Community areas in Omaha

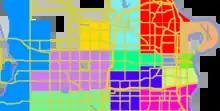
A map of the 6 community areas and several neighborhoods. The color groupings are unofficial, and such "areas" may be defined differently, grouped differently, or not be used at all. Community areas of Omaha, include Downtown-lime, East-peach, Midtown-blue-gray, North-red, South-pink, West-lavender

The city of Omaha is divided into 6 community areas for statistical and planning purposes. Census data and other statistics are tied to the areas, which serve as the basis for a variety of urban planning initiatives on both the local and regional levels. The areas' boundaries do not generally change, allowing comparisons of statistics across time.